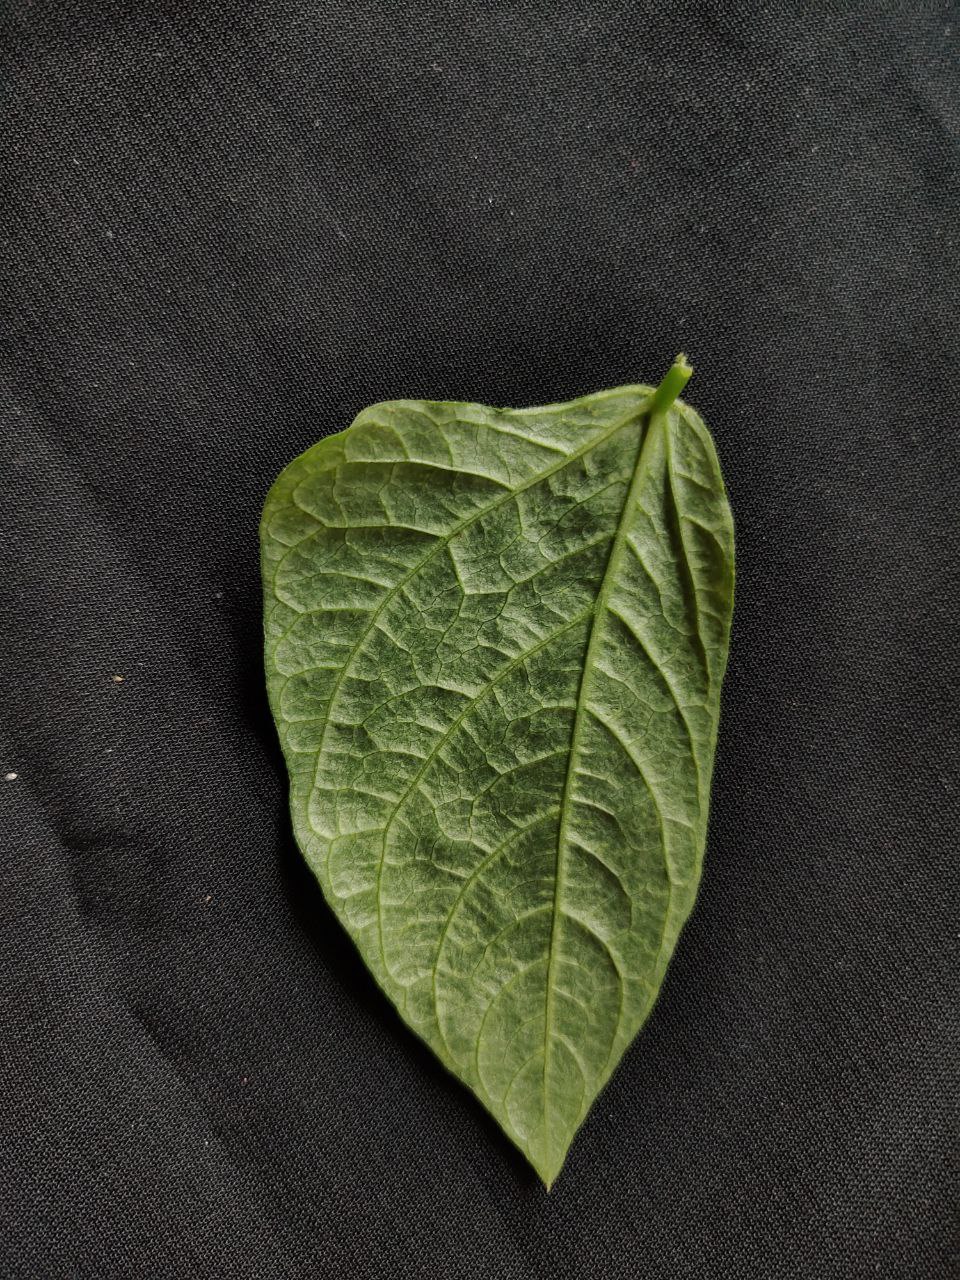
Crop: cowpea
Leaf condition: Mosaic Virus